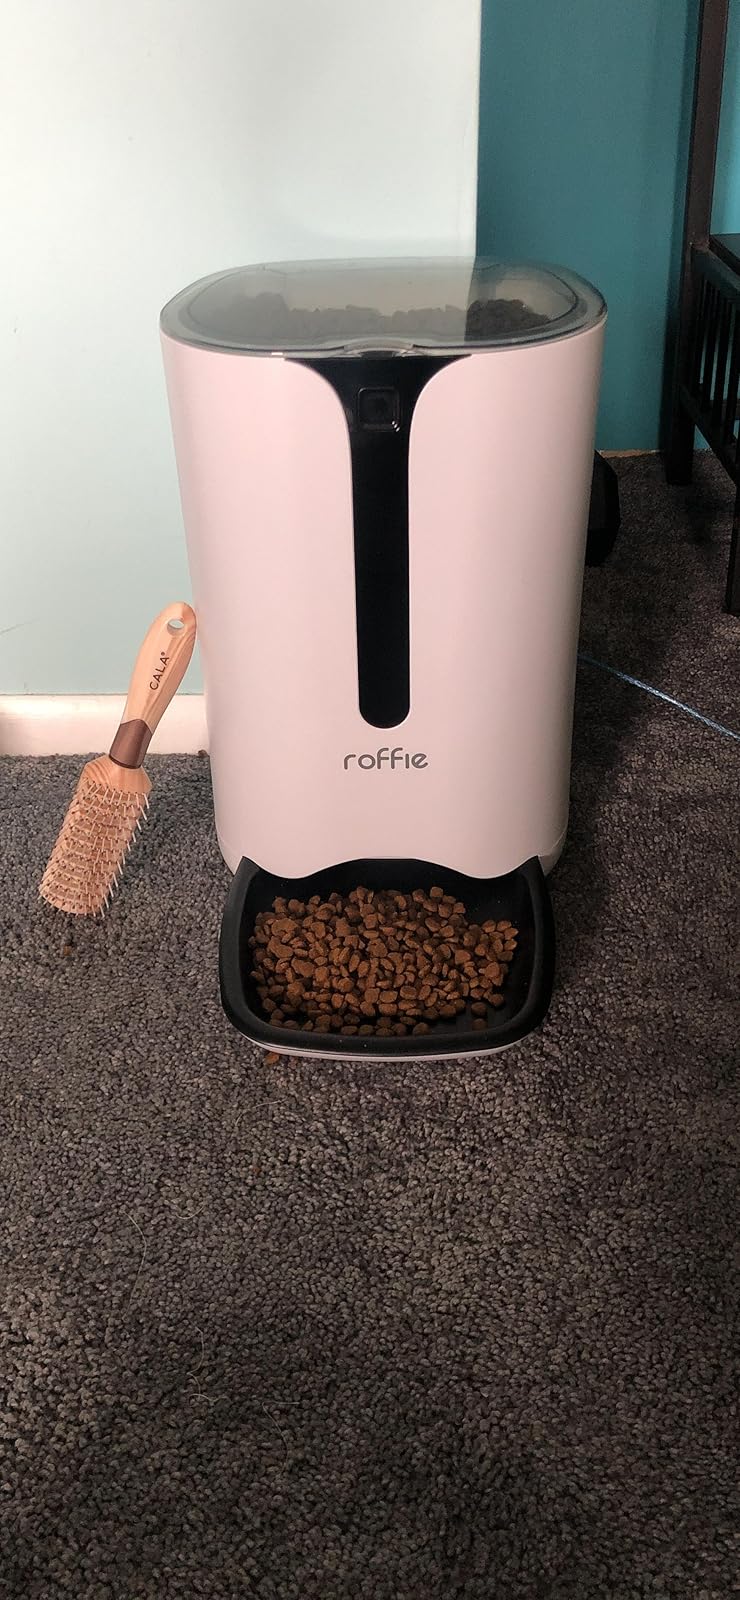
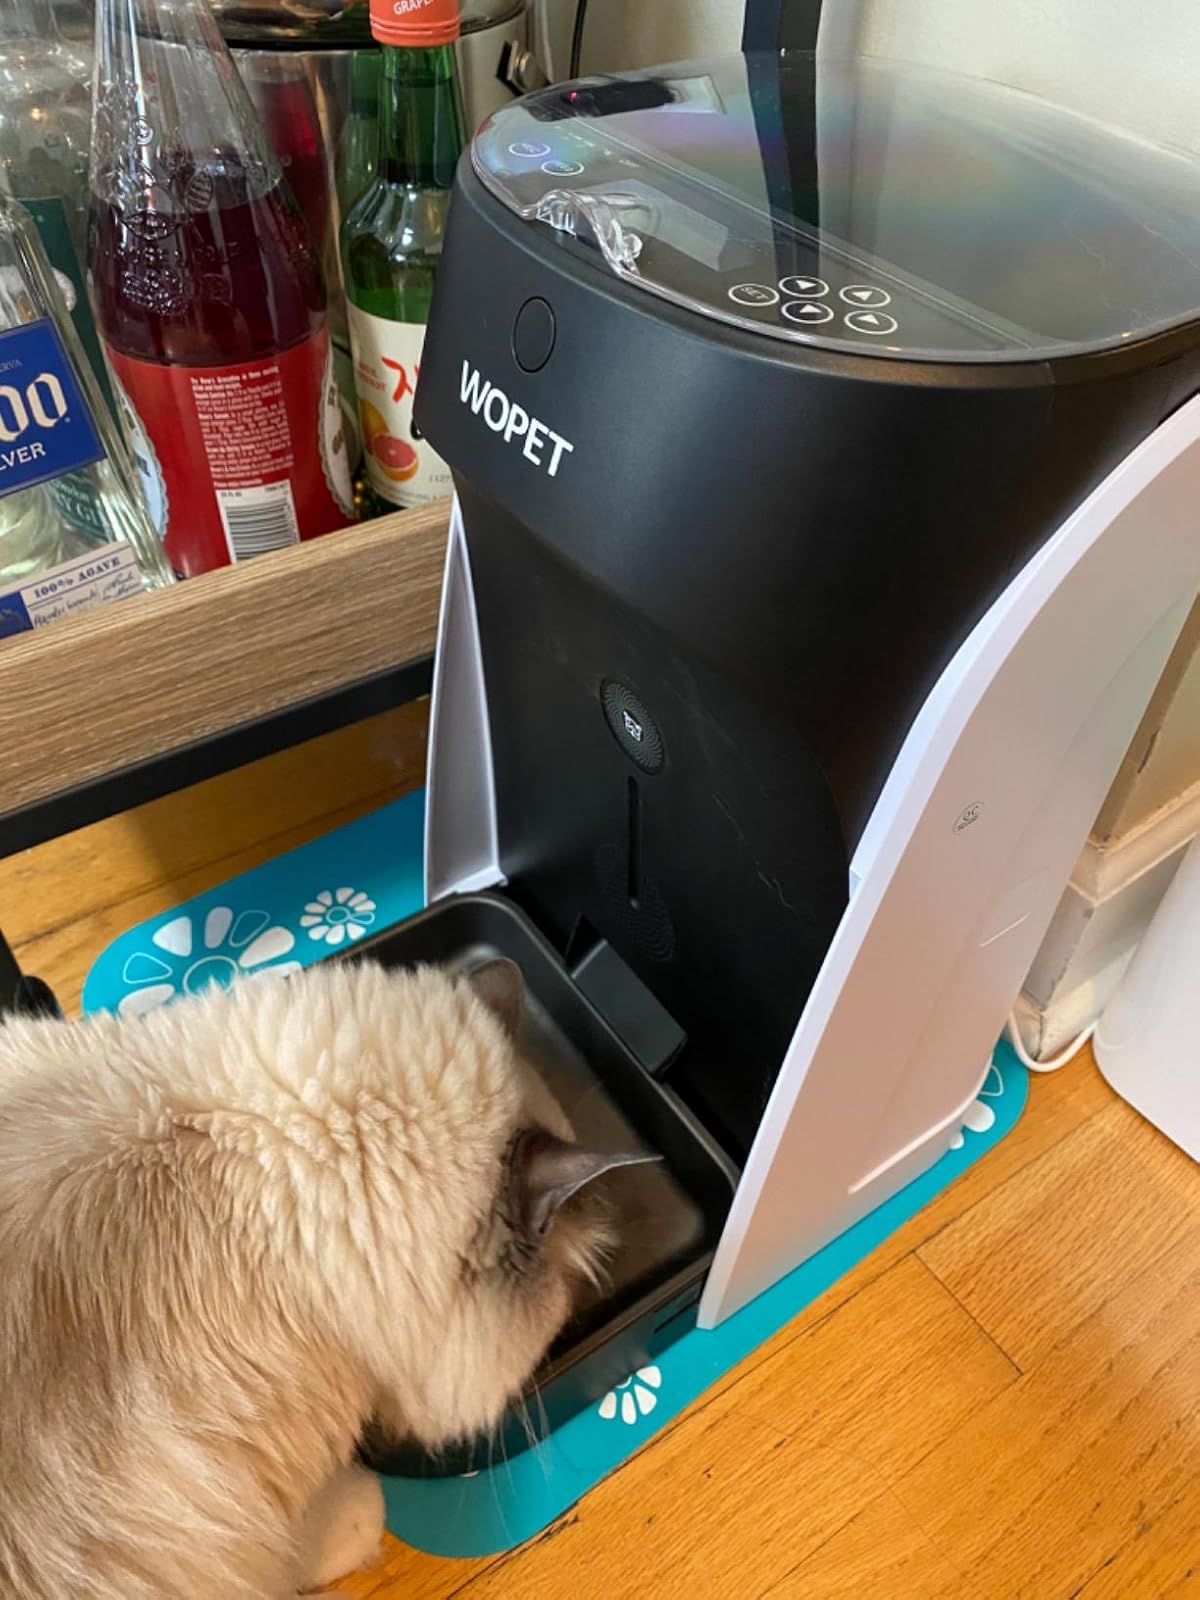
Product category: items_feeder
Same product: no